BAE Systems

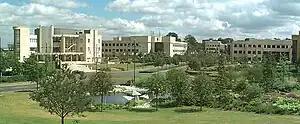
BAE Systems has offices in the Farnborough Aerospace Centre business park. Senior managers are based at the registered office in Carlton Gardens, City of Westminster.

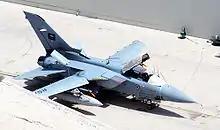
One of 24 Panavia Tornado ADVs delivered to the Royal Saudi Air Force as part of the Al-Yamamah arms sales

BAE Systems has its head office and its registered office in City of Westminster, London. In addition to its central London offices, it has an office in Farnborough, Hampshire, that houses functional specialists and support functions.